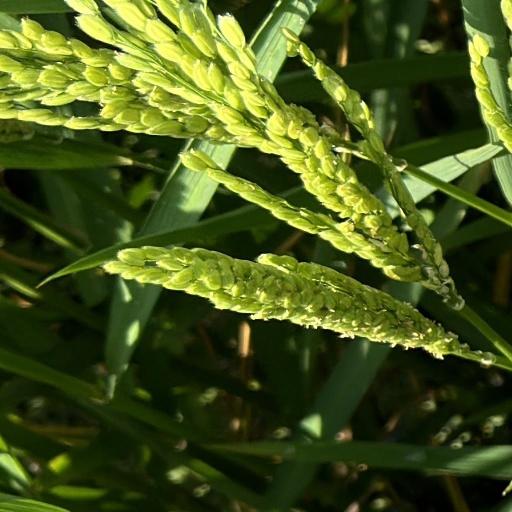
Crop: rice